Rewind (The Wire)

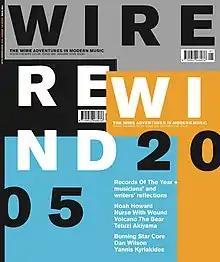
"The Wire" no. 263: the "2005 Rewind" issue

Rewind is the annual year-in-review issue of "The Wire", a British music magazine founded in 1982. The year-end issues have been published every January since 1986, adopting the current "Rewind" title in 1997. Each year-end issue has included an annual critics' poll, collating critics' ballots into a list of the year's best releases. The polls survey writers affiliated with the magazine.